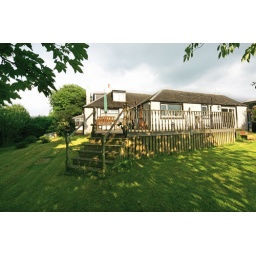
CKD Galbraith market charming courtyard house in attractive rural setting